Erysimum cheiranthoides

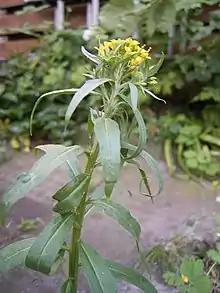
"Erysimum cheiranthoides"

"Erysimum cheiranthoides" is native to temperate areas of Europe and Asia.